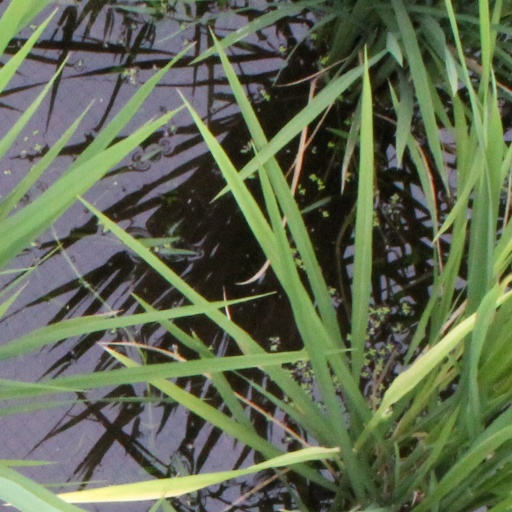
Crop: rice